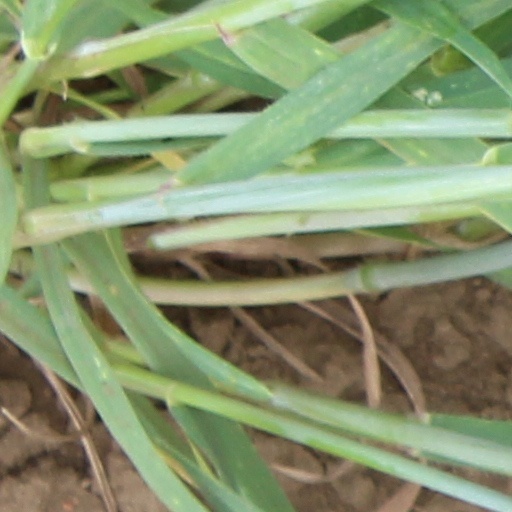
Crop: wheat